William Joseph Behr

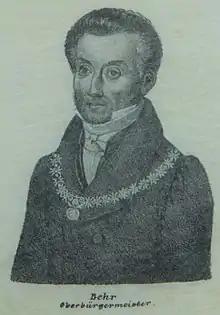

William Joseph Behr (26 August 17751 August 1851), German publicist and writer.